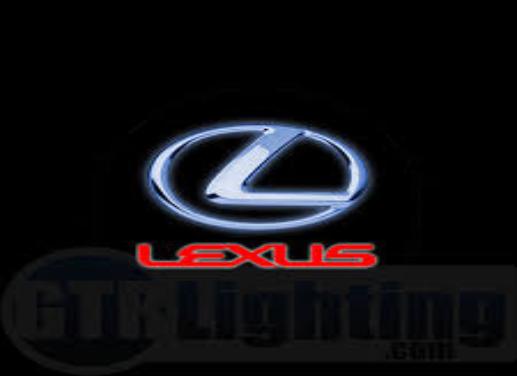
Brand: lexus-2
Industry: Transportation